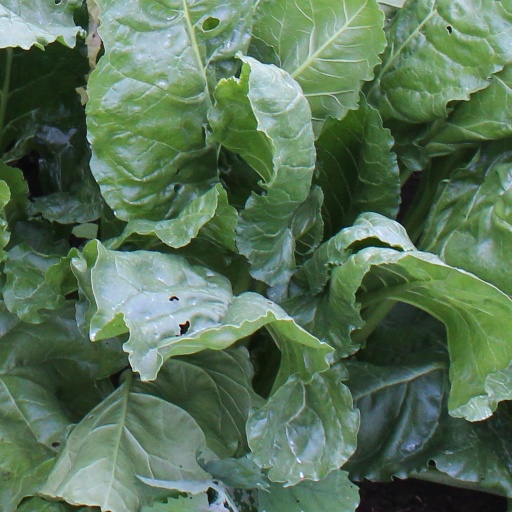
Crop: sugar beet